Mikhail Vrubel

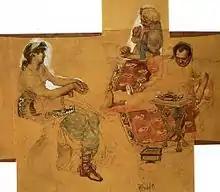
Feasting Romans, 1883

One of the most crucial acquaintances that Vrubel met during his time in the Academy was Valentin Serov. Despite a 10-year age difference, they were connected on different levels, including the deepest one. Throughout the years spent at the Chistyakov's studio, Vrubel's motives drastically changed: his dandyism was replaced with asceticism, about which he proudly wrote to his sister. Starting from 1881, after transferring to a life model class, Mikhail visited both Chistyakov's classes and morning watercolour lessons at the Repin's studio. However, their relationship with Repin got complicated quickly due to the argument on the painting "Religious Procession in Kursk Governorate". In one of the letters to his sister, Vrubel mentioned that by "taking advantage of the [public] ignorance, Repin stole that special pleasure that distinguishes the state of mind before a work of art from the state of mind before the expanded printed sheet". This quote clearly illustrates Chistyakov's influence on Vrubel's philosophy since Pavel was the one who suggested that obedience of techniques to art is the fundamental spiritual property of the Russian creativity.